Attack on Cloudbase

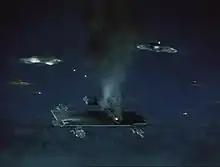
The Mysteron fleet fires on Cloudbase. For reasons of economy, miniature models appear only in the foreground of the shot; the dots behind them are light bulbs fitted to the backdrop to make the fleet appear larger. The spacecraft were modelled on classic flying saucers.

"Attack on Cloudbase" is the 31st episode of "Captain Scarlet and the Mysterons", a British Supermarionation television series created by Gerry and Sylvia Anderson and filmed by their production company Century 21 Productions for ITC Entertainment. The series' penultimate episode, it was written by Tony Barwick and first broadcast on 5 May 1968 on ATV London.